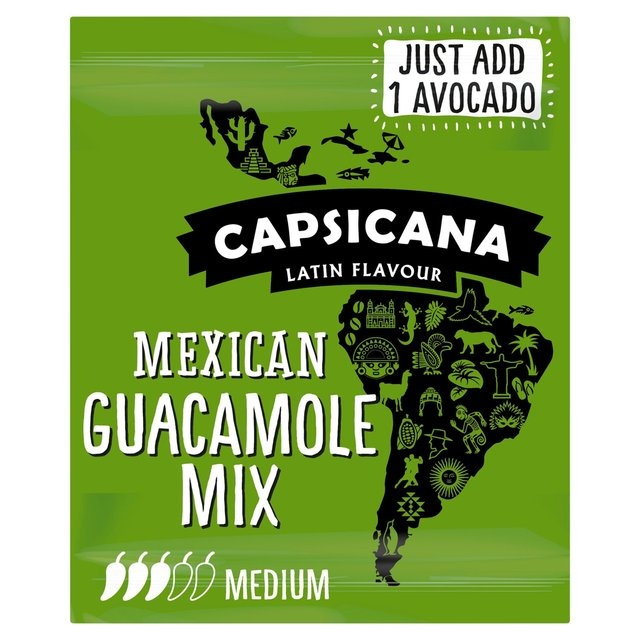
Capsicana Mexican Guacamole Mix Medium 25g
Discover the vibrant taste of Capsicana Mexican Guacamole Mix. Inspired by the Aztecs, this blend features flavourful manzano chillies that bring an extra kick to your meals. Simply add one ripe avocado for a quick and tasty dip, perfect for any occasion. Enjoy the authentic Latin flavour made with garlic and medium heat, making it ideal for spice lovers. Elevate your snacking with this delightful addition to your kitchen!
Brand: Capsicana
Category: Food, Beverages & Tobacco > Food Items > Dips & Spreads > Guacamole